Atlas Mira

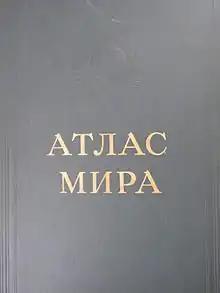
The Russian cover of the second 1967 edition

The World Atlas is the Soviet and later Russian created and produced atlas of the world.